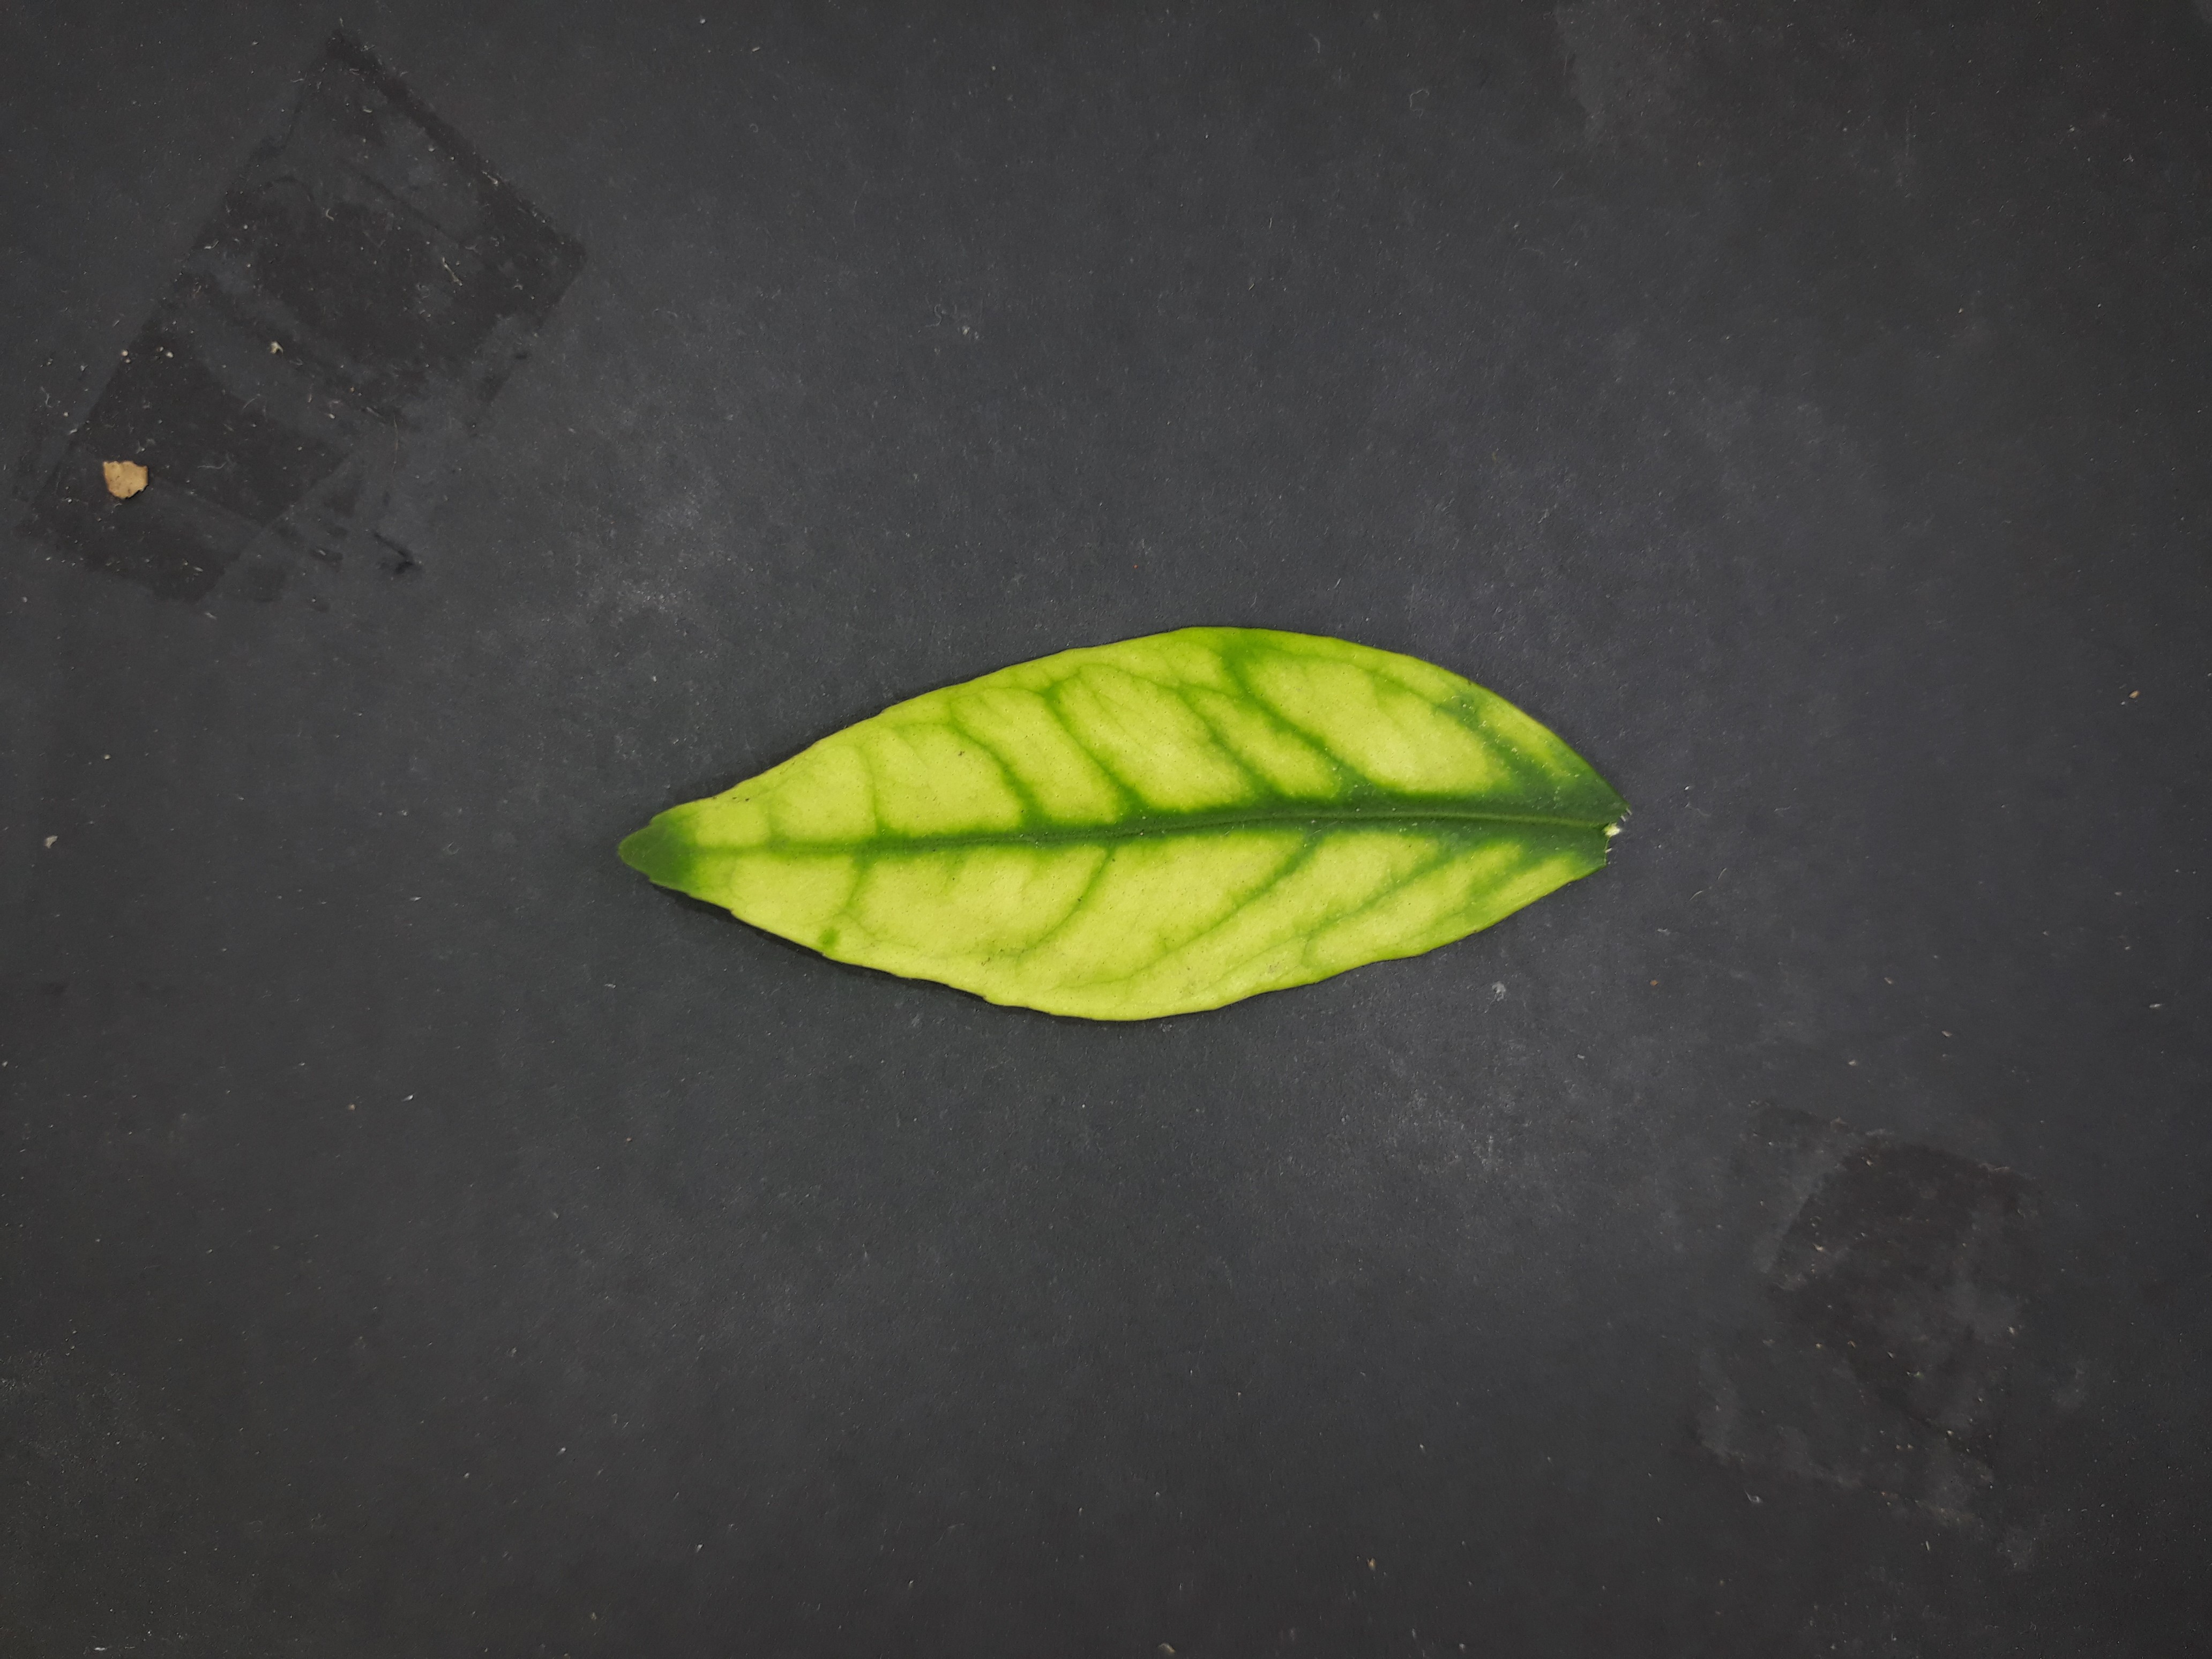
Label: Zinc deficiency (Zn)